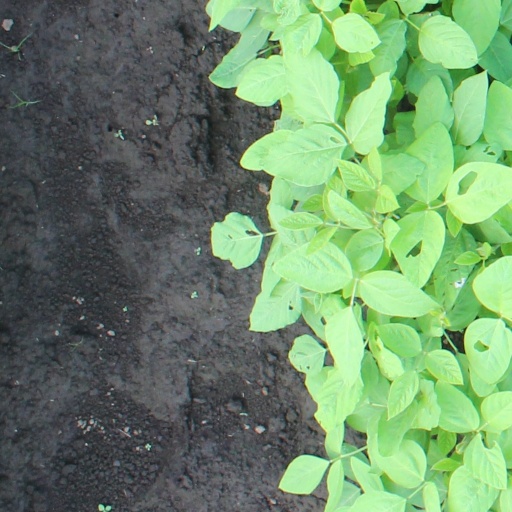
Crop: soybean